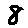
Label: 8